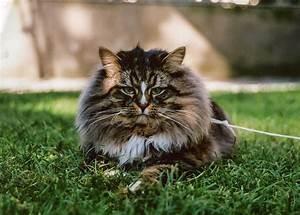
cat